Jean-Pierre Bel

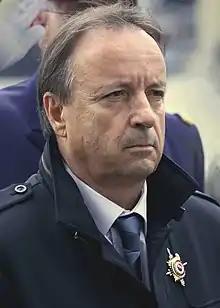
Bel in 2011

Jean-Pierre Bel (born 30 December 1951) is a French retired politician who served as President of the Senate from 2011 to 2014 (the sole non-right-wing in the Fifth Republic). From the Ariège department, Bel is a member of the Socialist Party; he was elected to the Senate in September 1998 and re-elected in September 2008. Bel was President of the Socialist Group in the Senate from 2004 to 2011.